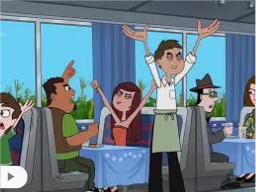
Portrait style: Cartoon Portrait